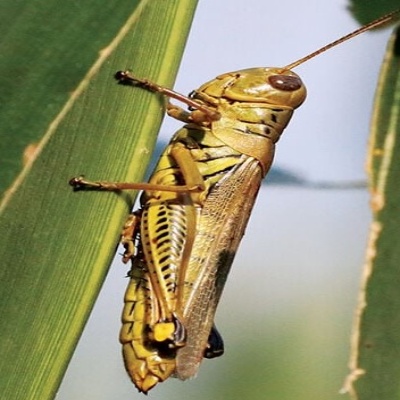
Crop: Maize
Condition: grasshoper